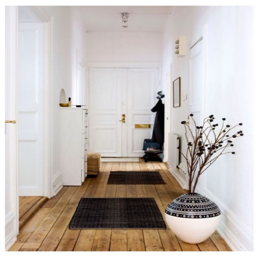
long hallway with more small carpets create stations for a longer room .